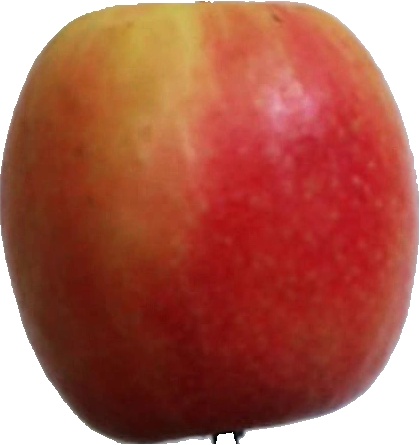
Label: apple_pink_lady_1